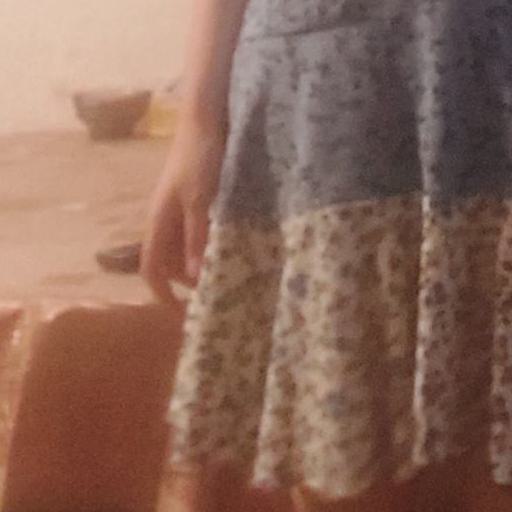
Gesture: no_gesture